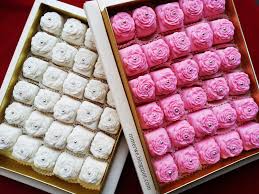
Yemek: lokum